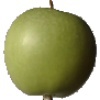
Label: Apple Granny Smith 1